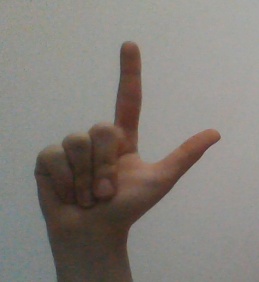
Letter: laam